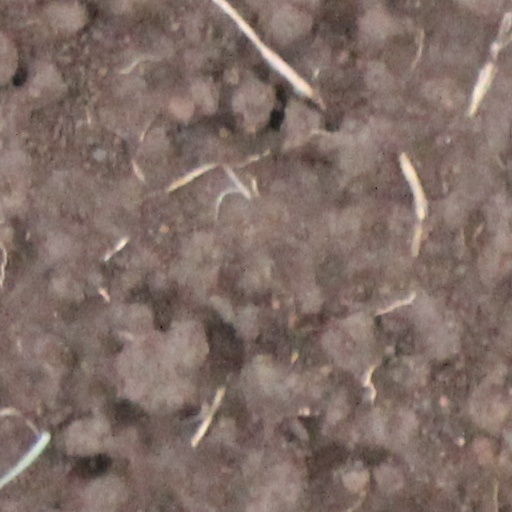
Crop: wheat